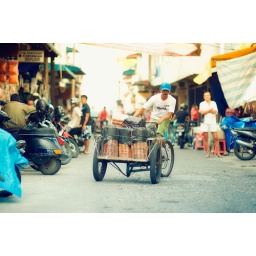
Delivering giant sticks of tasty brown sugar. Afternoon on a busy street in Tanjung Pinang on Bintan Island.